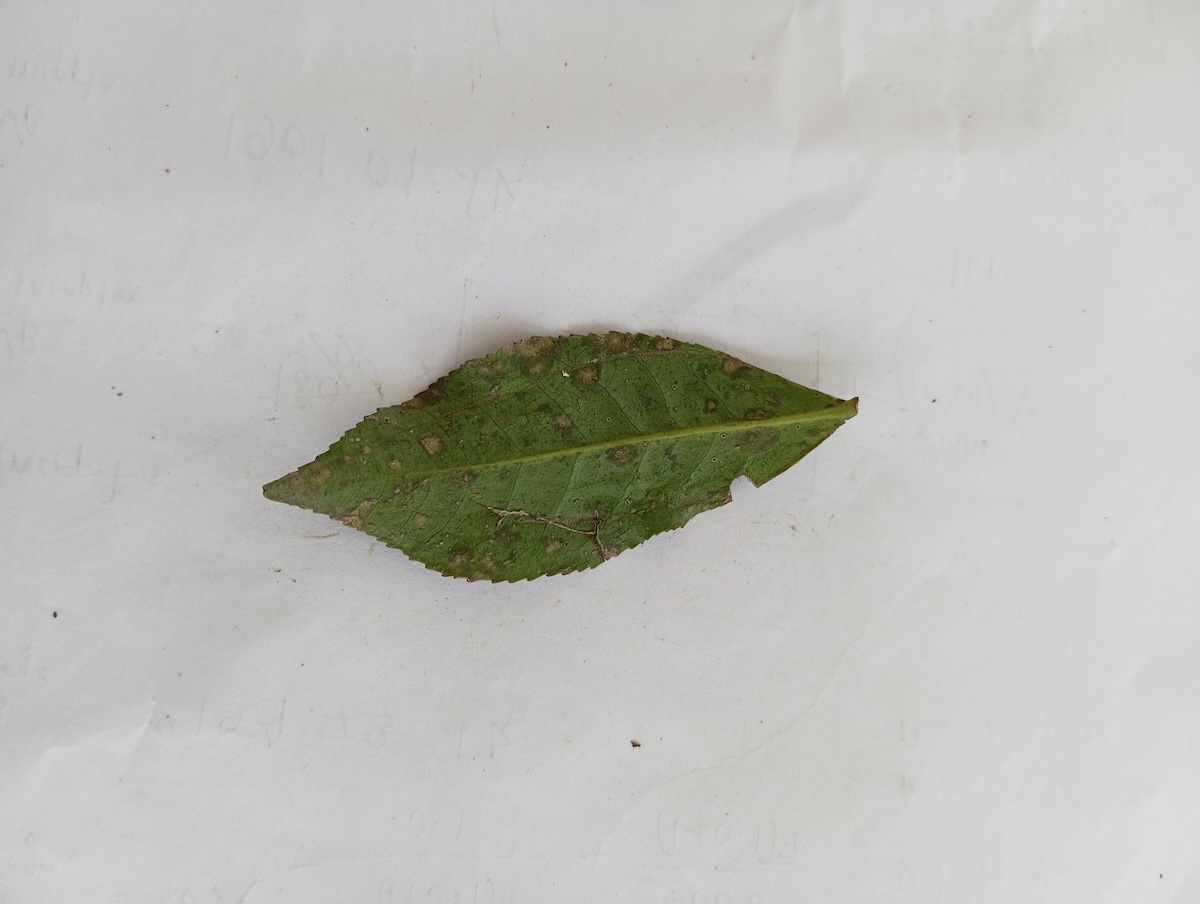
Label: Tea algal leaf spot